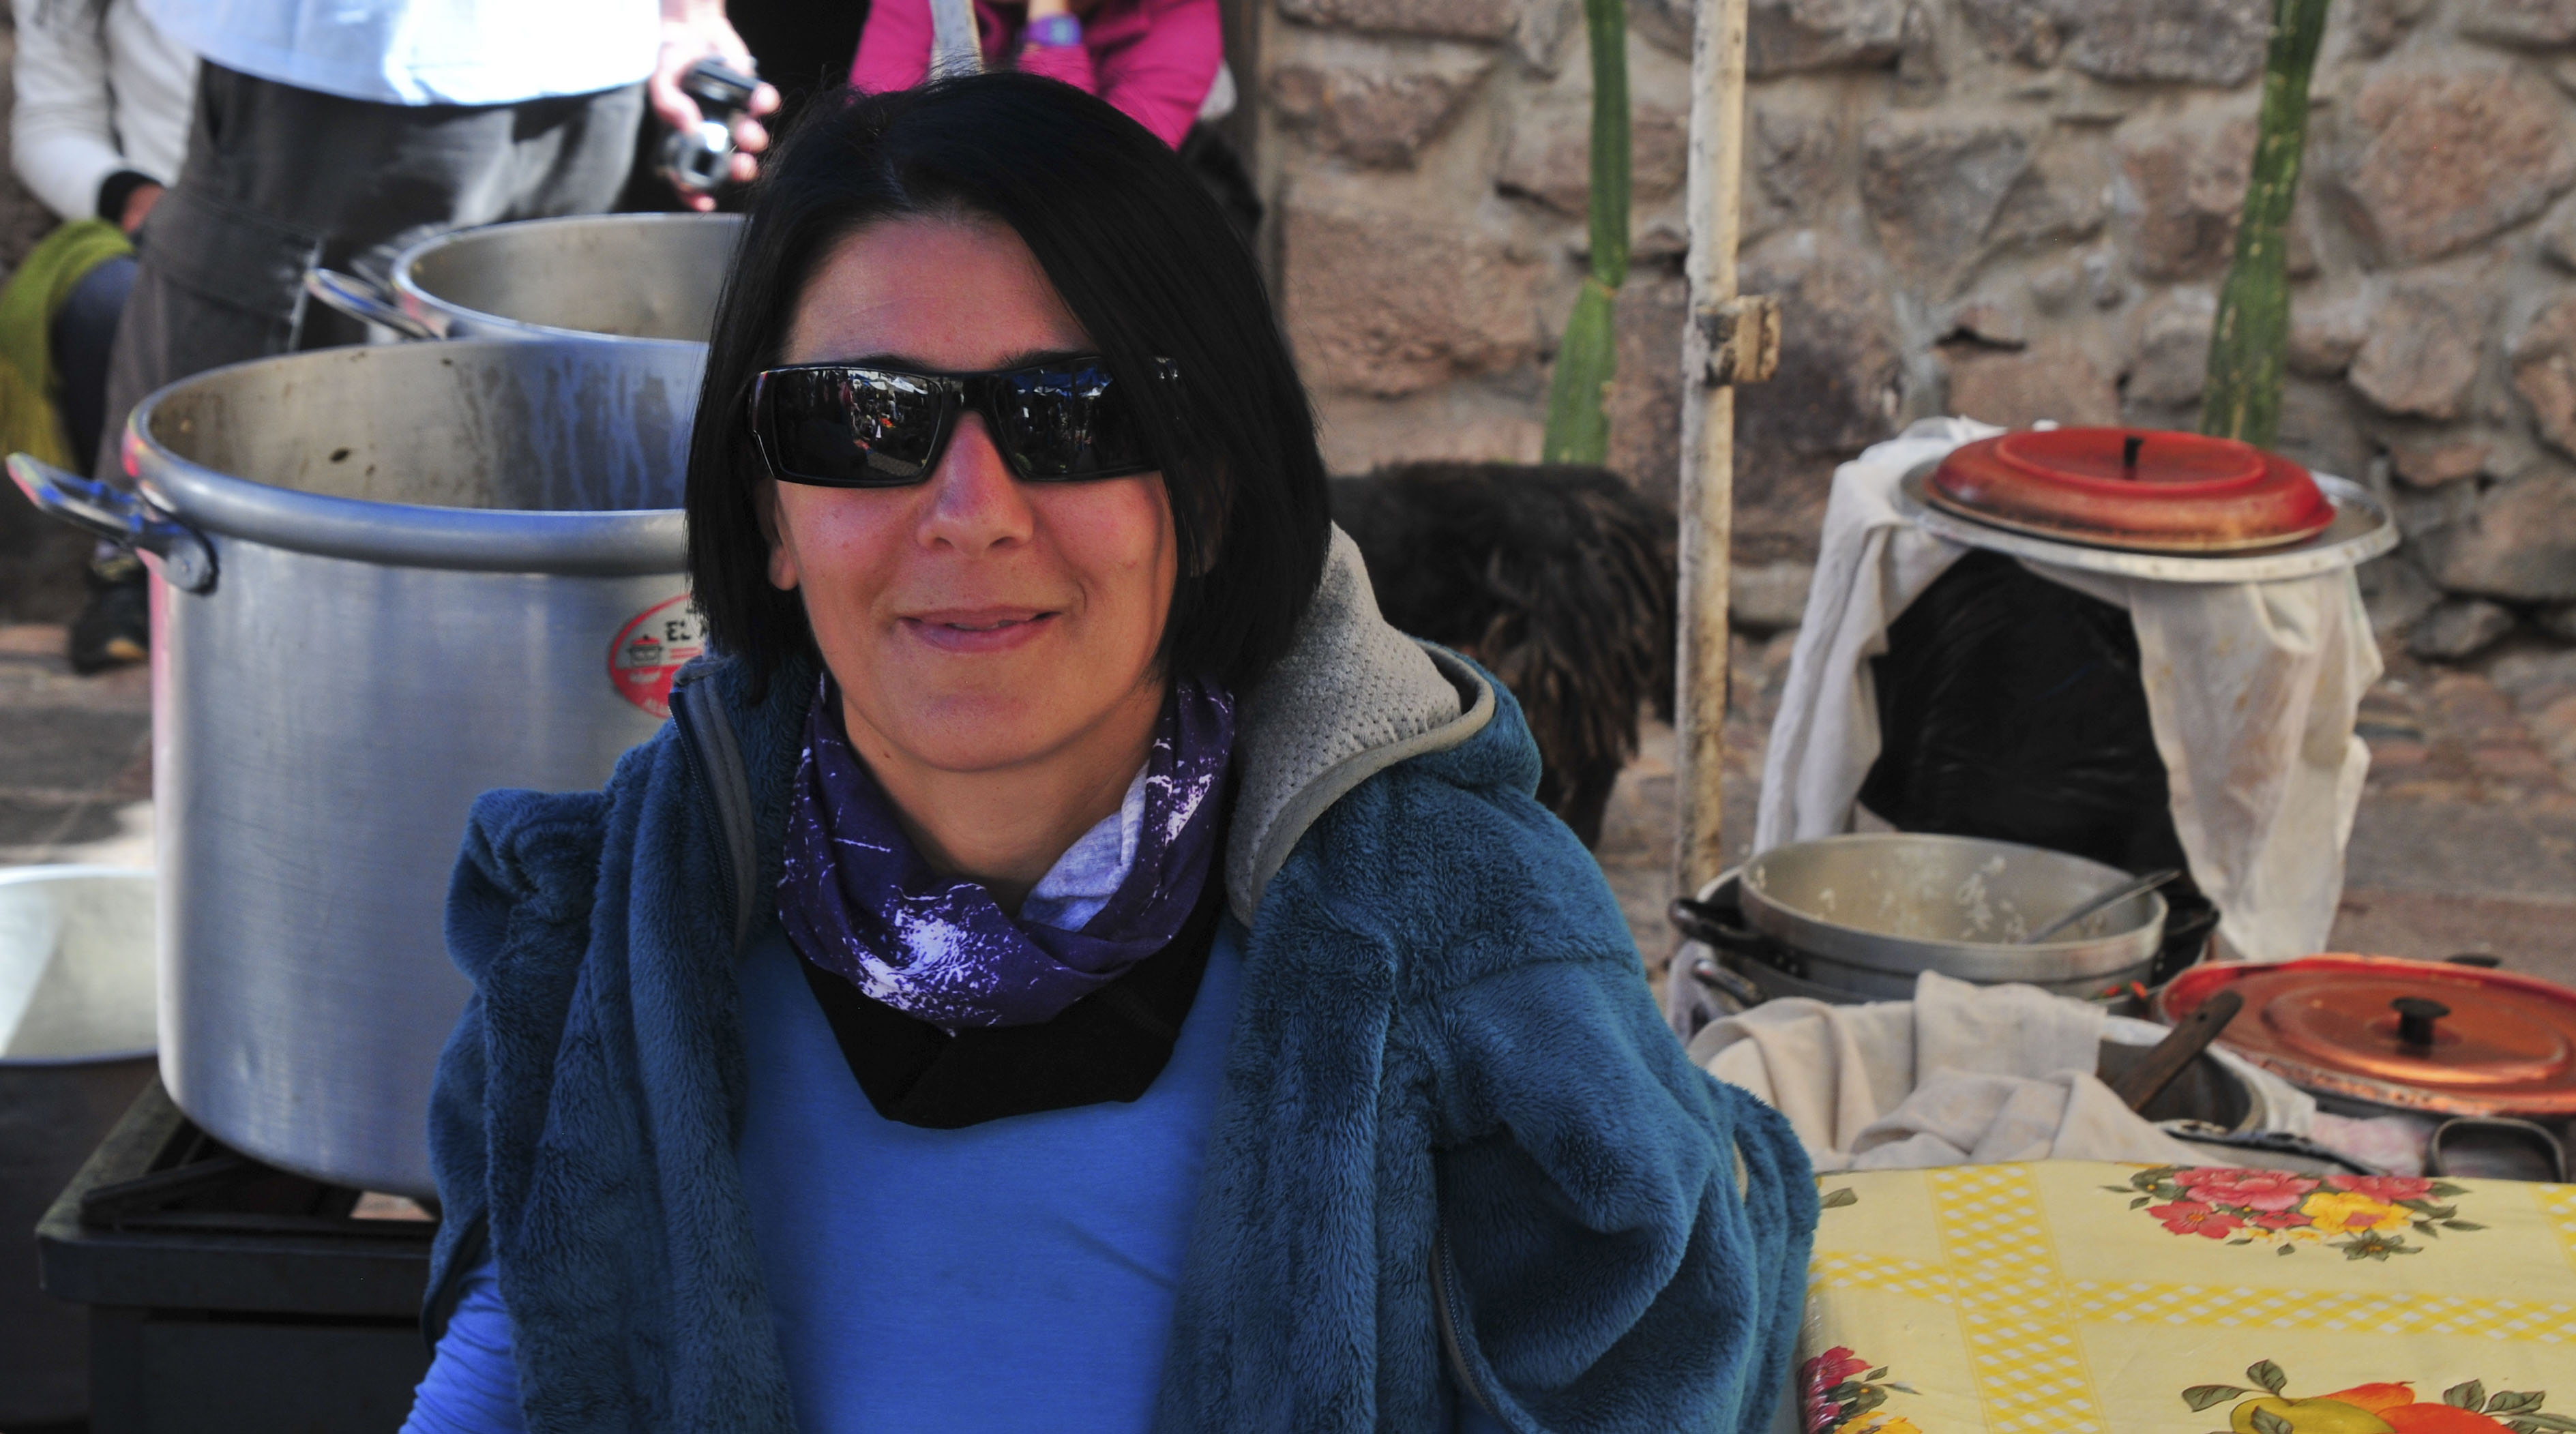
people, color, nikon, peru, glasses, d300